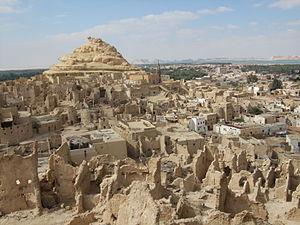
Cet article recense les sites inscrits au patrimoine mondial en Égypte.